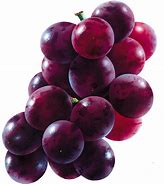
Label: Grapes